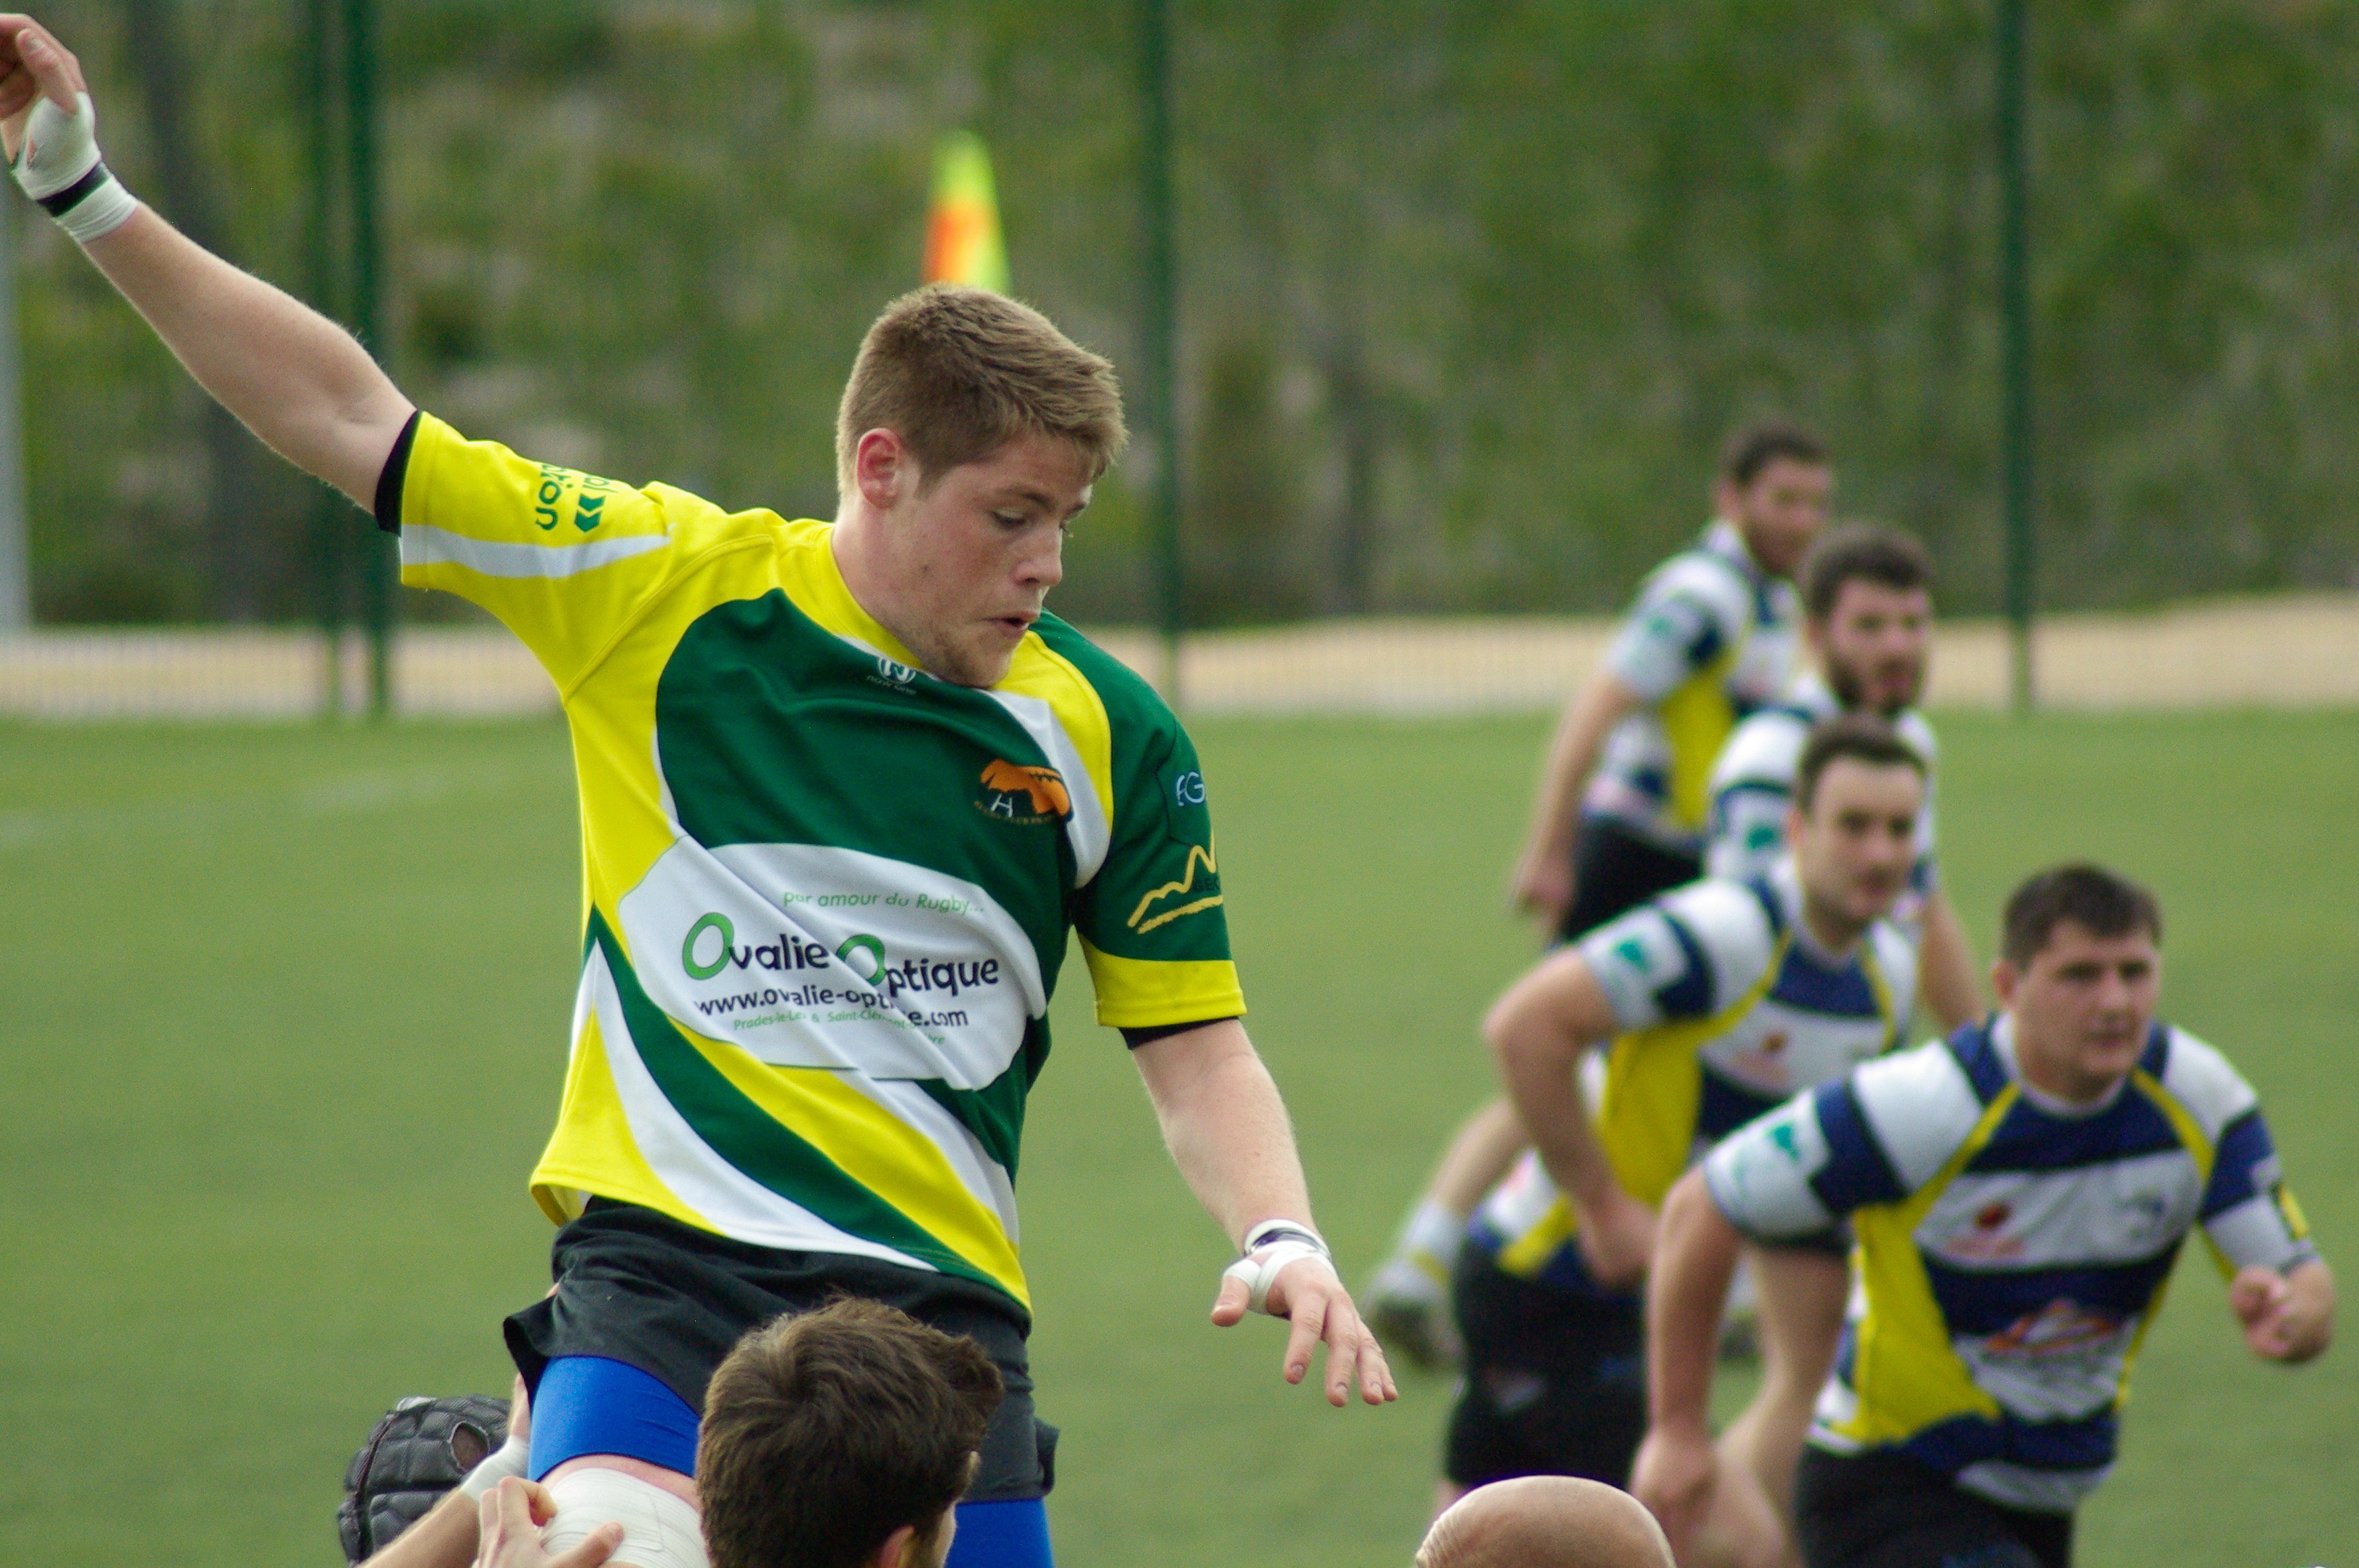
soccer, player, rugby, team, sports, match, tackle, football player, ball game, team sport, rugby football, rugby union, rugby league, rugby sevens, australian rules football